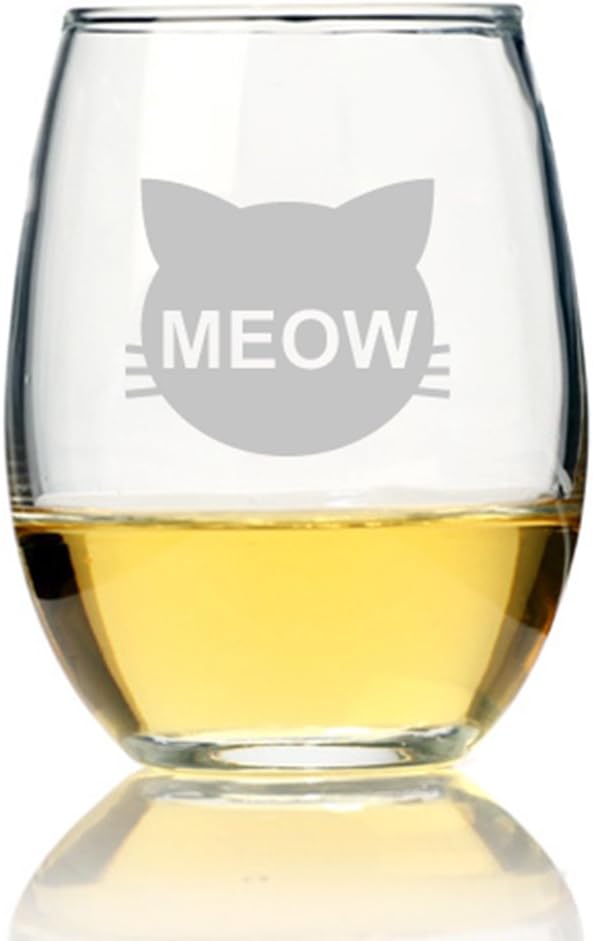
Cats Meow Stemless Wine Glass
Category: Amazon Home
Our exquisite Cats Meow Stemless Wine Glass is the ultimate gift. Makes a great gift for wedding, housewarming, bachelorette, birthday or host gift.
Features: Measures: 4.31" Height x 2.62" Rim x 1.87" Base | Contemporary stemless wine glasses 15oz capacity | Dish washer safe | Highest quality engraving | Made in the USA